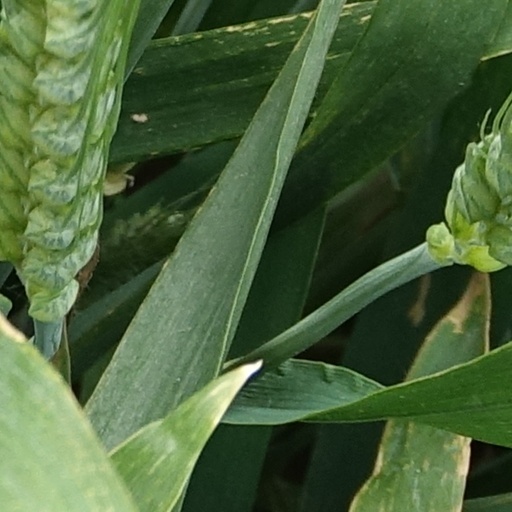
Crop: wheat